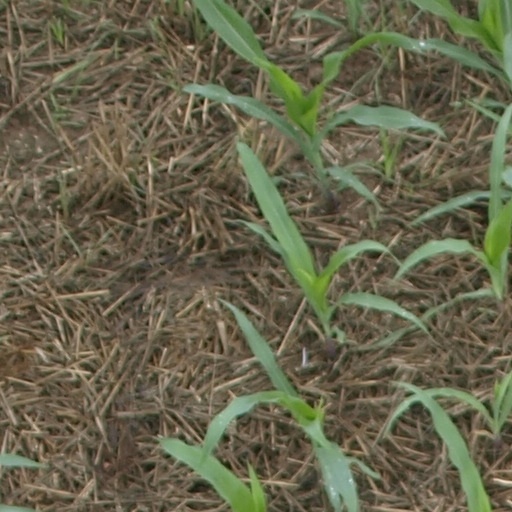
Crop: maize; corn